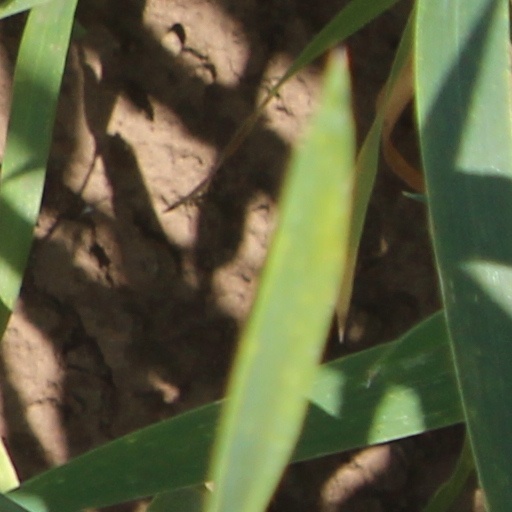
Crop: wheat